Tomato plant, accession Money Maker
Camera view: bottom (45 deg); turntable rotation: 120 degrees
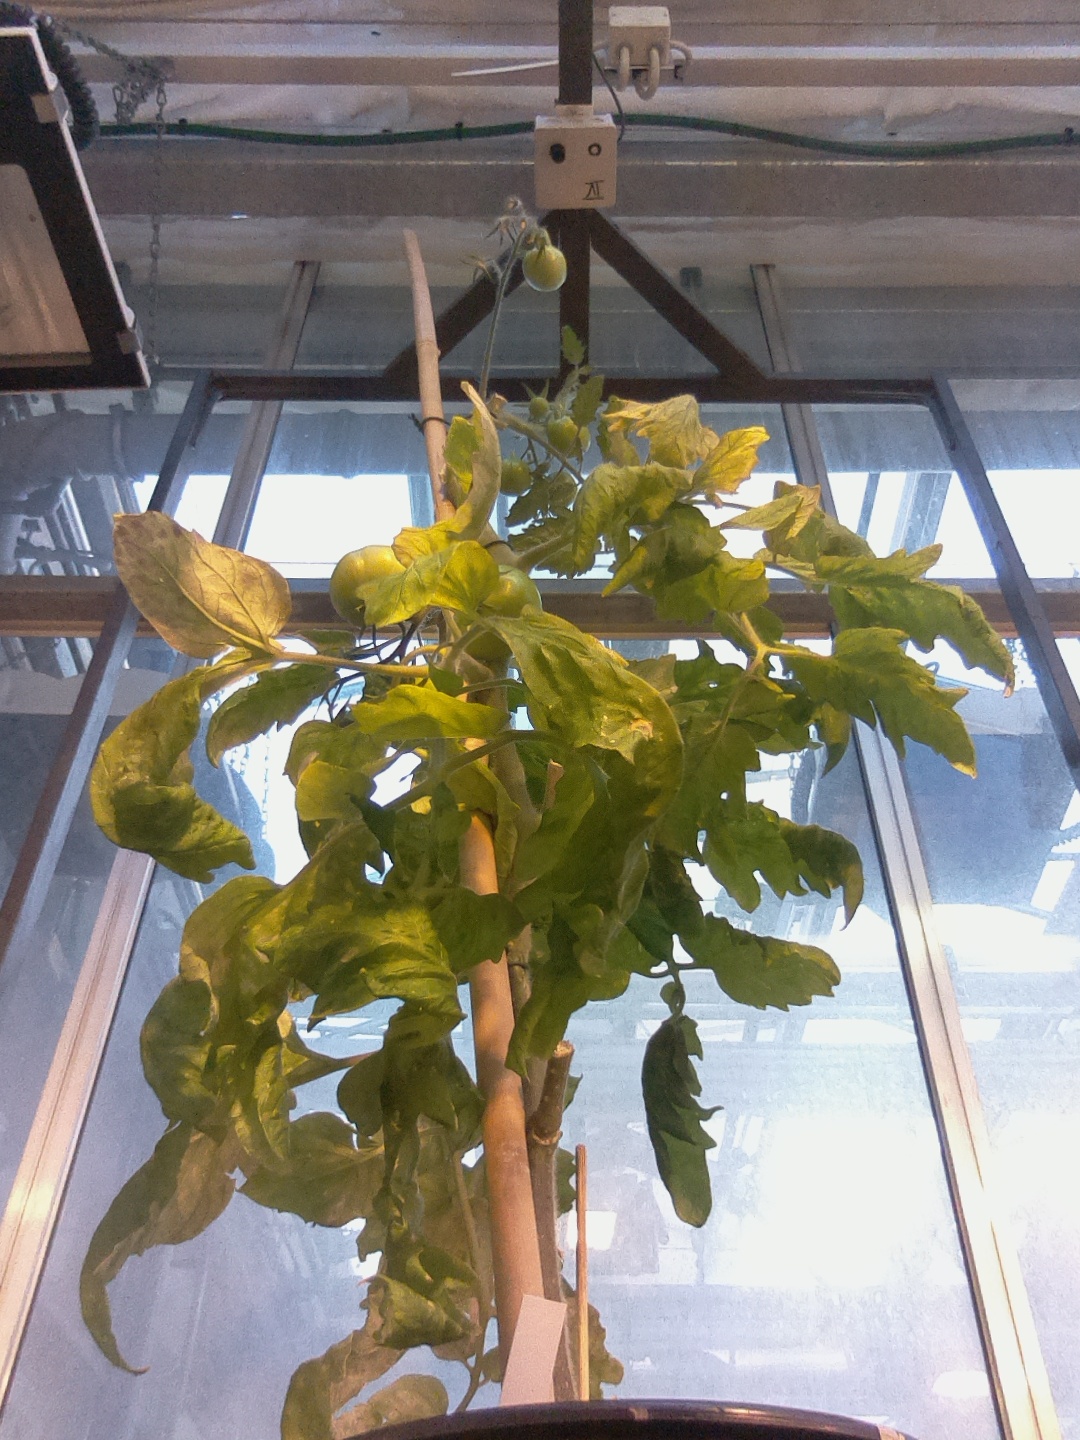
BBCH growth stage 78: 80% -90% of final fruit size